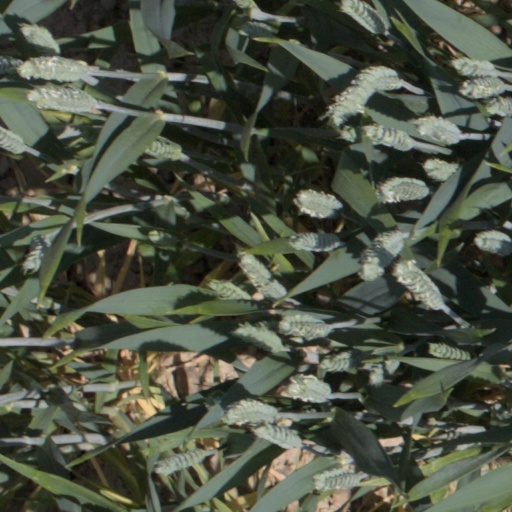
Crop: wheat